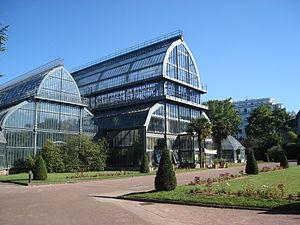
Grandes serres du Parc de la Tête d'Or, Lyon
Le parc de la Tête d'or est un parc urbain public situé à Lyon, l'un des plus grands de France. Œuvre des frères Denis et Eugène Bühler, le parc est ouvert dès 1857 alors que les travaux ne sont pas achevés. Il est exactement contemporain du Central Park de New York, créé la même année. Le parc est enrichi de nombreux bâtiments comme les grandes serres en 1865, le vélodrome, le chalet des gardes et le chalet en 1894, la clôture en 1896, les serres de collection en 1899, le monument aux morts de l'île aux Cygnes entre 1914 et 1930 ou encore la nouvelle roseraie entre 1961 et 1964.
Lyon est une commune française située dans le sud-est de la France, au confluent du Rhône et de la Saône. Siège du conseil de la métropole de Lyon, elle est le chef-lieu de l'arrondissement de Lyon, de la circonscription départementale du Rhône et de la région Auvergne-Rhône-Alpes. Ses habitants sont appelés les Lyonnais.